Exedra

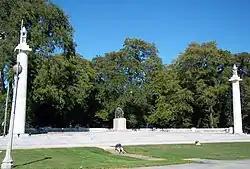
Open-air exedra with bench – the "" monument in Grant Park, Chicago

A classic example of a Baroque exedra on a (comparatively) reduced scale within its context, is the central niche of the Trevi Fountain in Rome, sheltering a statue of Neptune.